Glukoza

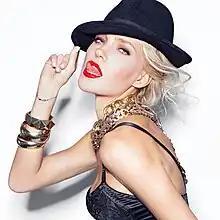
Glukoza in 2011

Natalya Ilyinichna Chistyakova-Ionova (born 7 June 1986), better known by her stage name Glukoza ("glucose", before 2024 also was stylized as "Gluk'oza") is a Russian singer, actress and TV presenter.